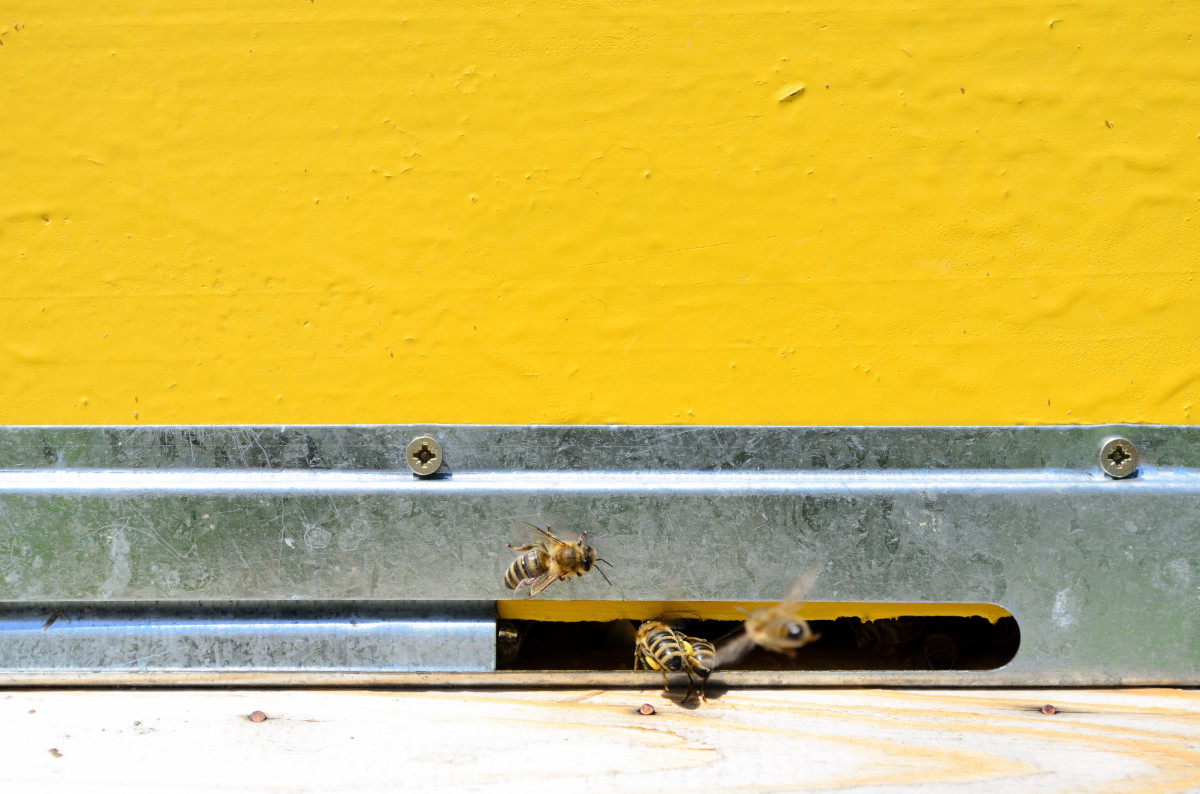
Tags: wood, floor, asphalt, yellow, bumper